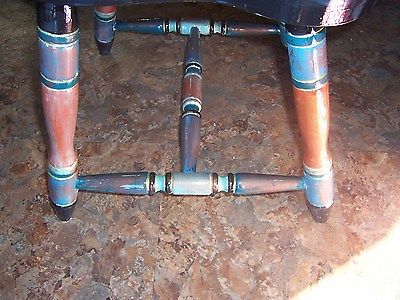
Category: chair